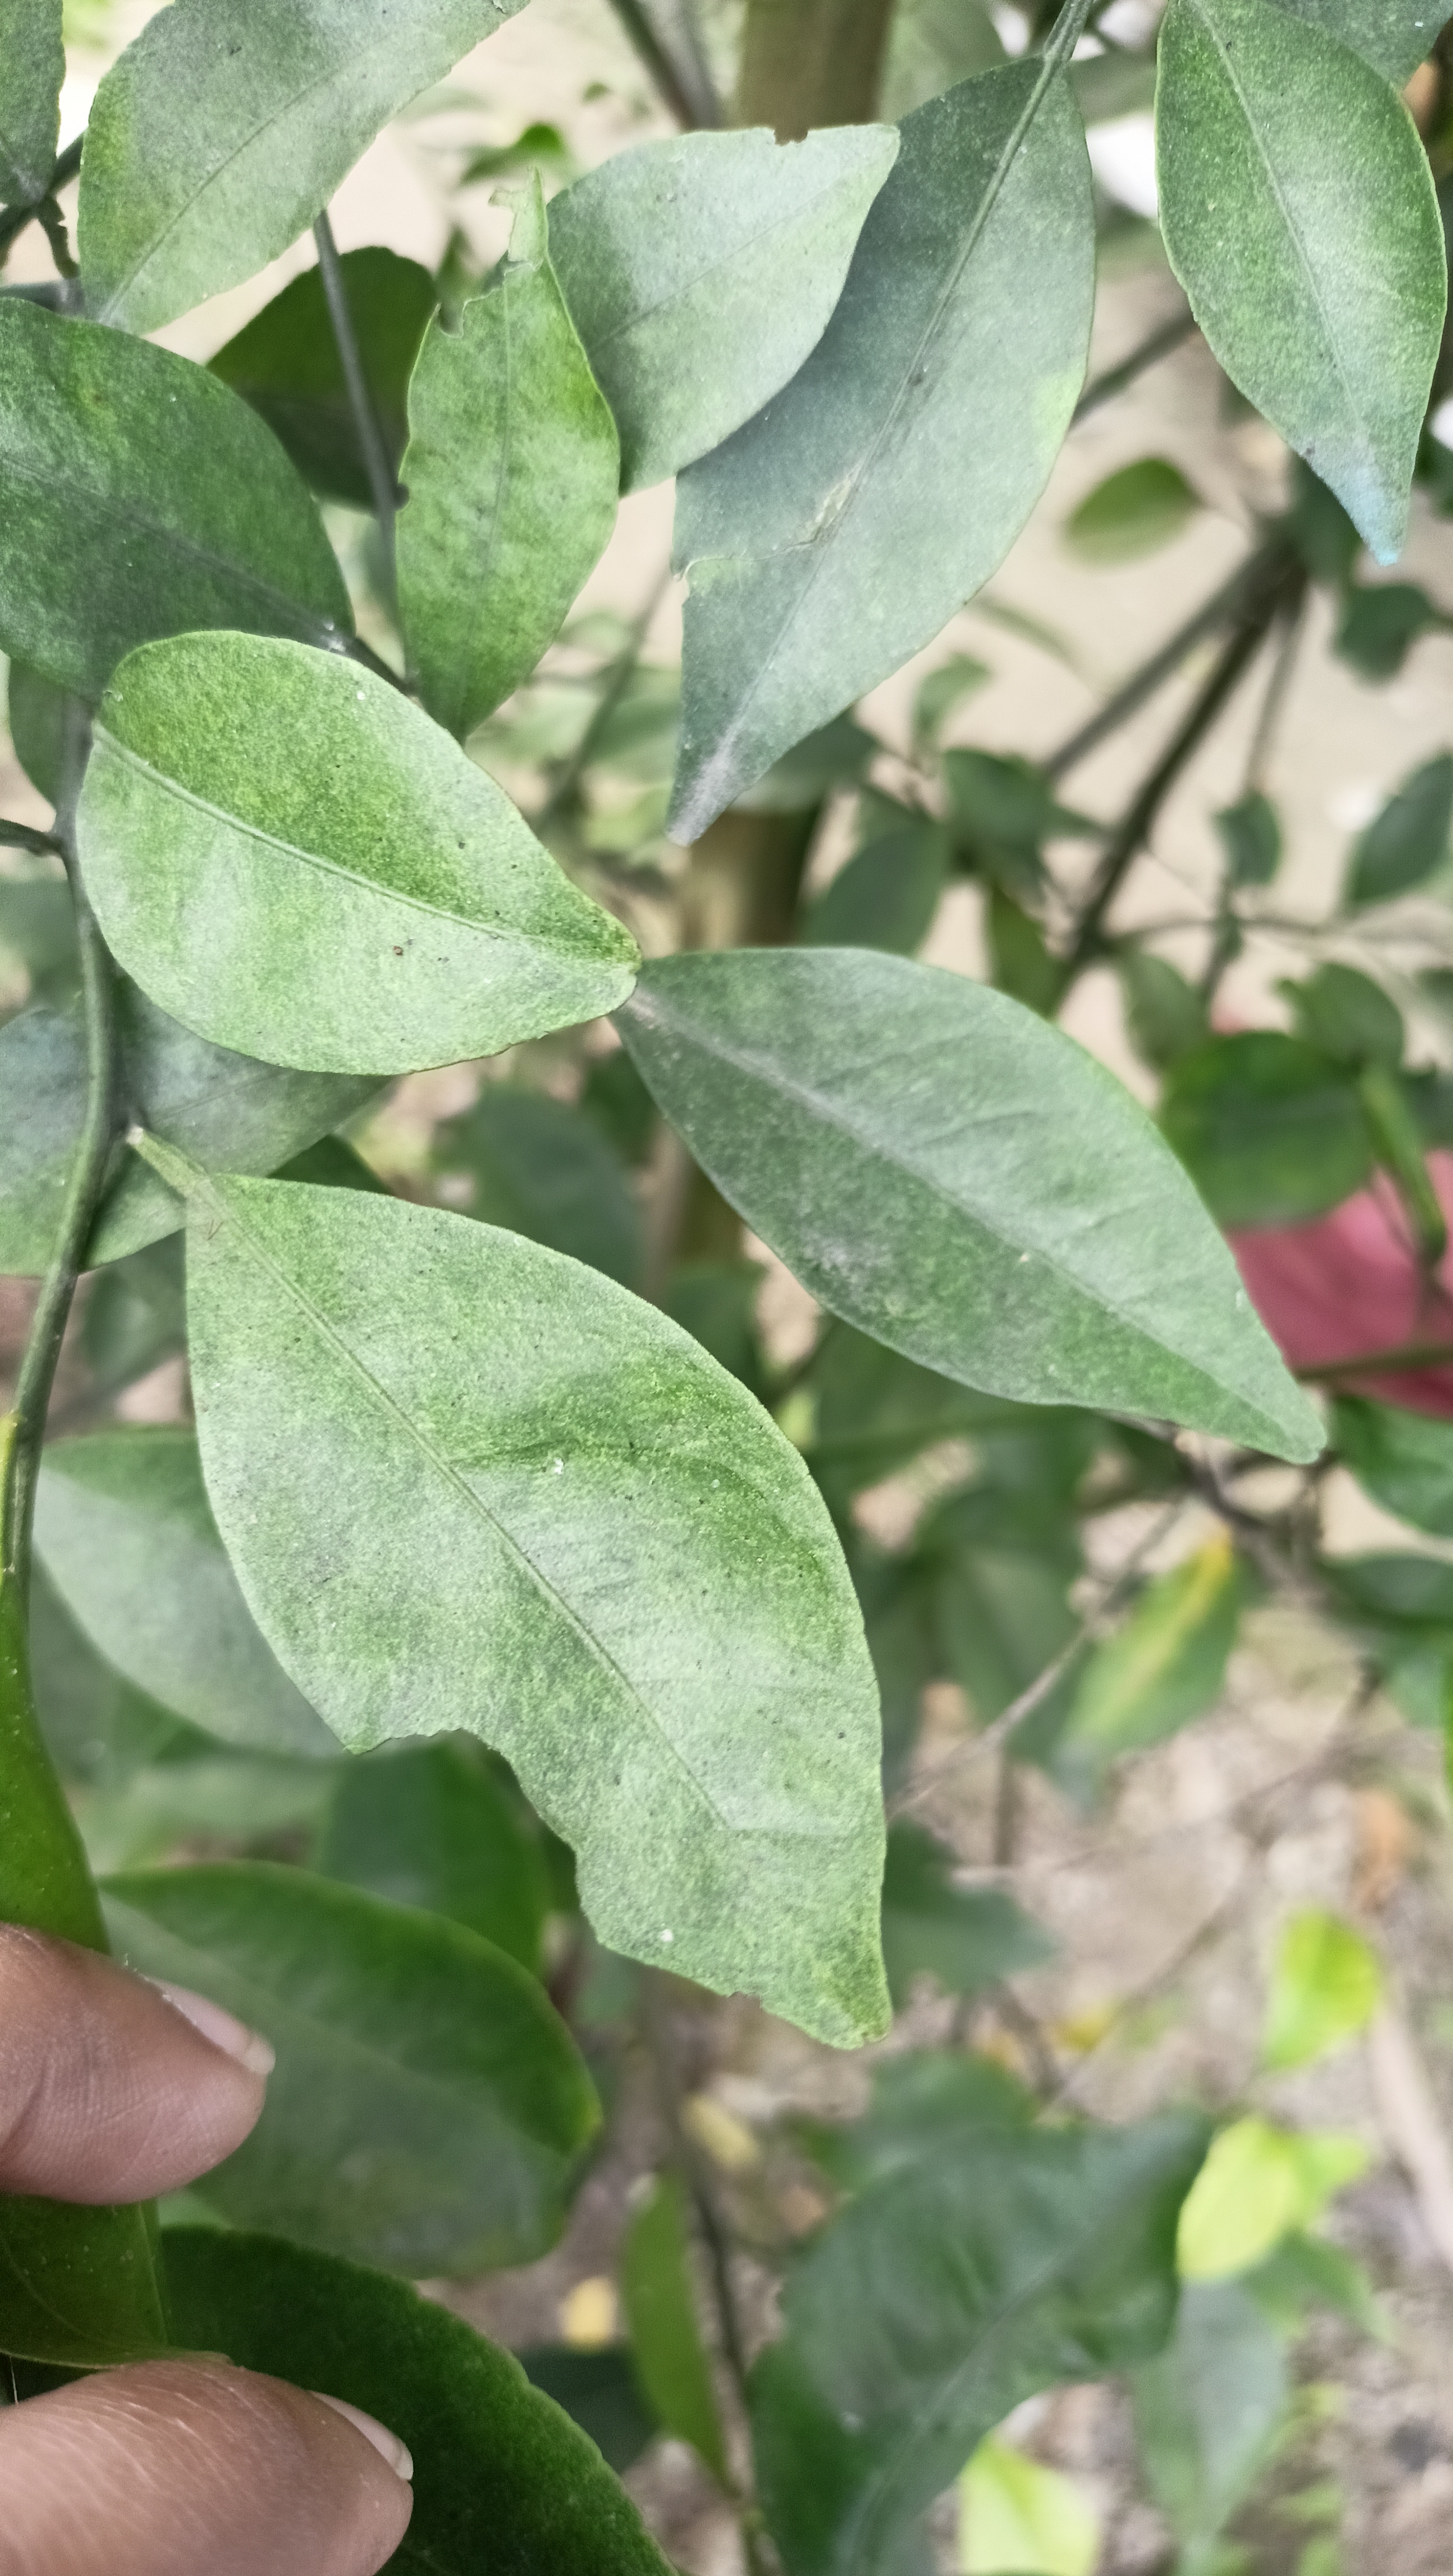
Mandarin leaf variety: China Mishti